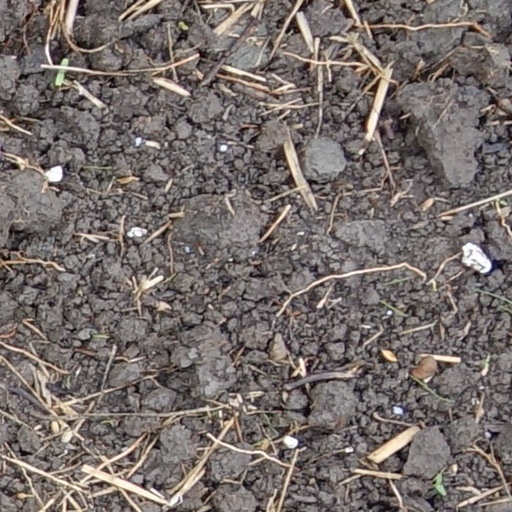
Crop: wheat